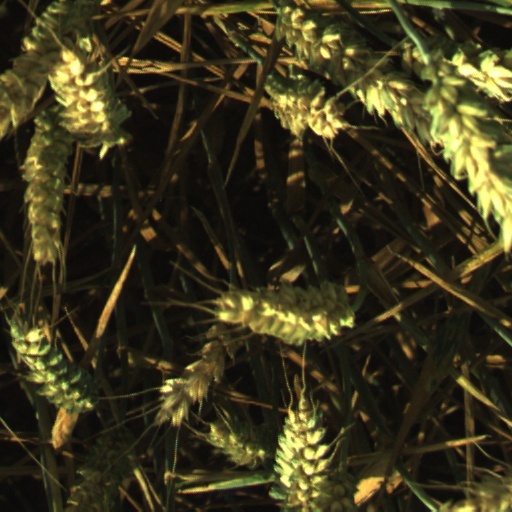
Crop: wheat